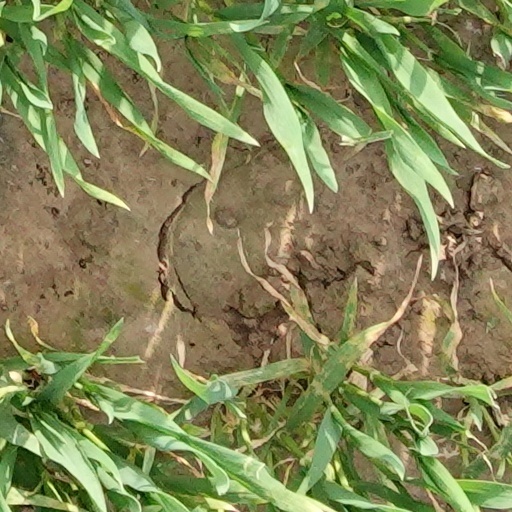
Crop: wheat